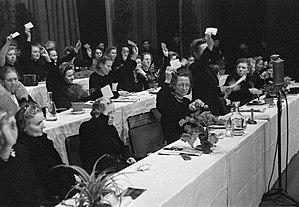
La Ligue démocratique des femmes d'Allemagne était l'organisation féminine de masse de la République démocratique allemande, englobée au sein du Front national. Créée le 8 mars 1947, elle disparaît en 1990 avec la fin du régime et la réunification allemande.